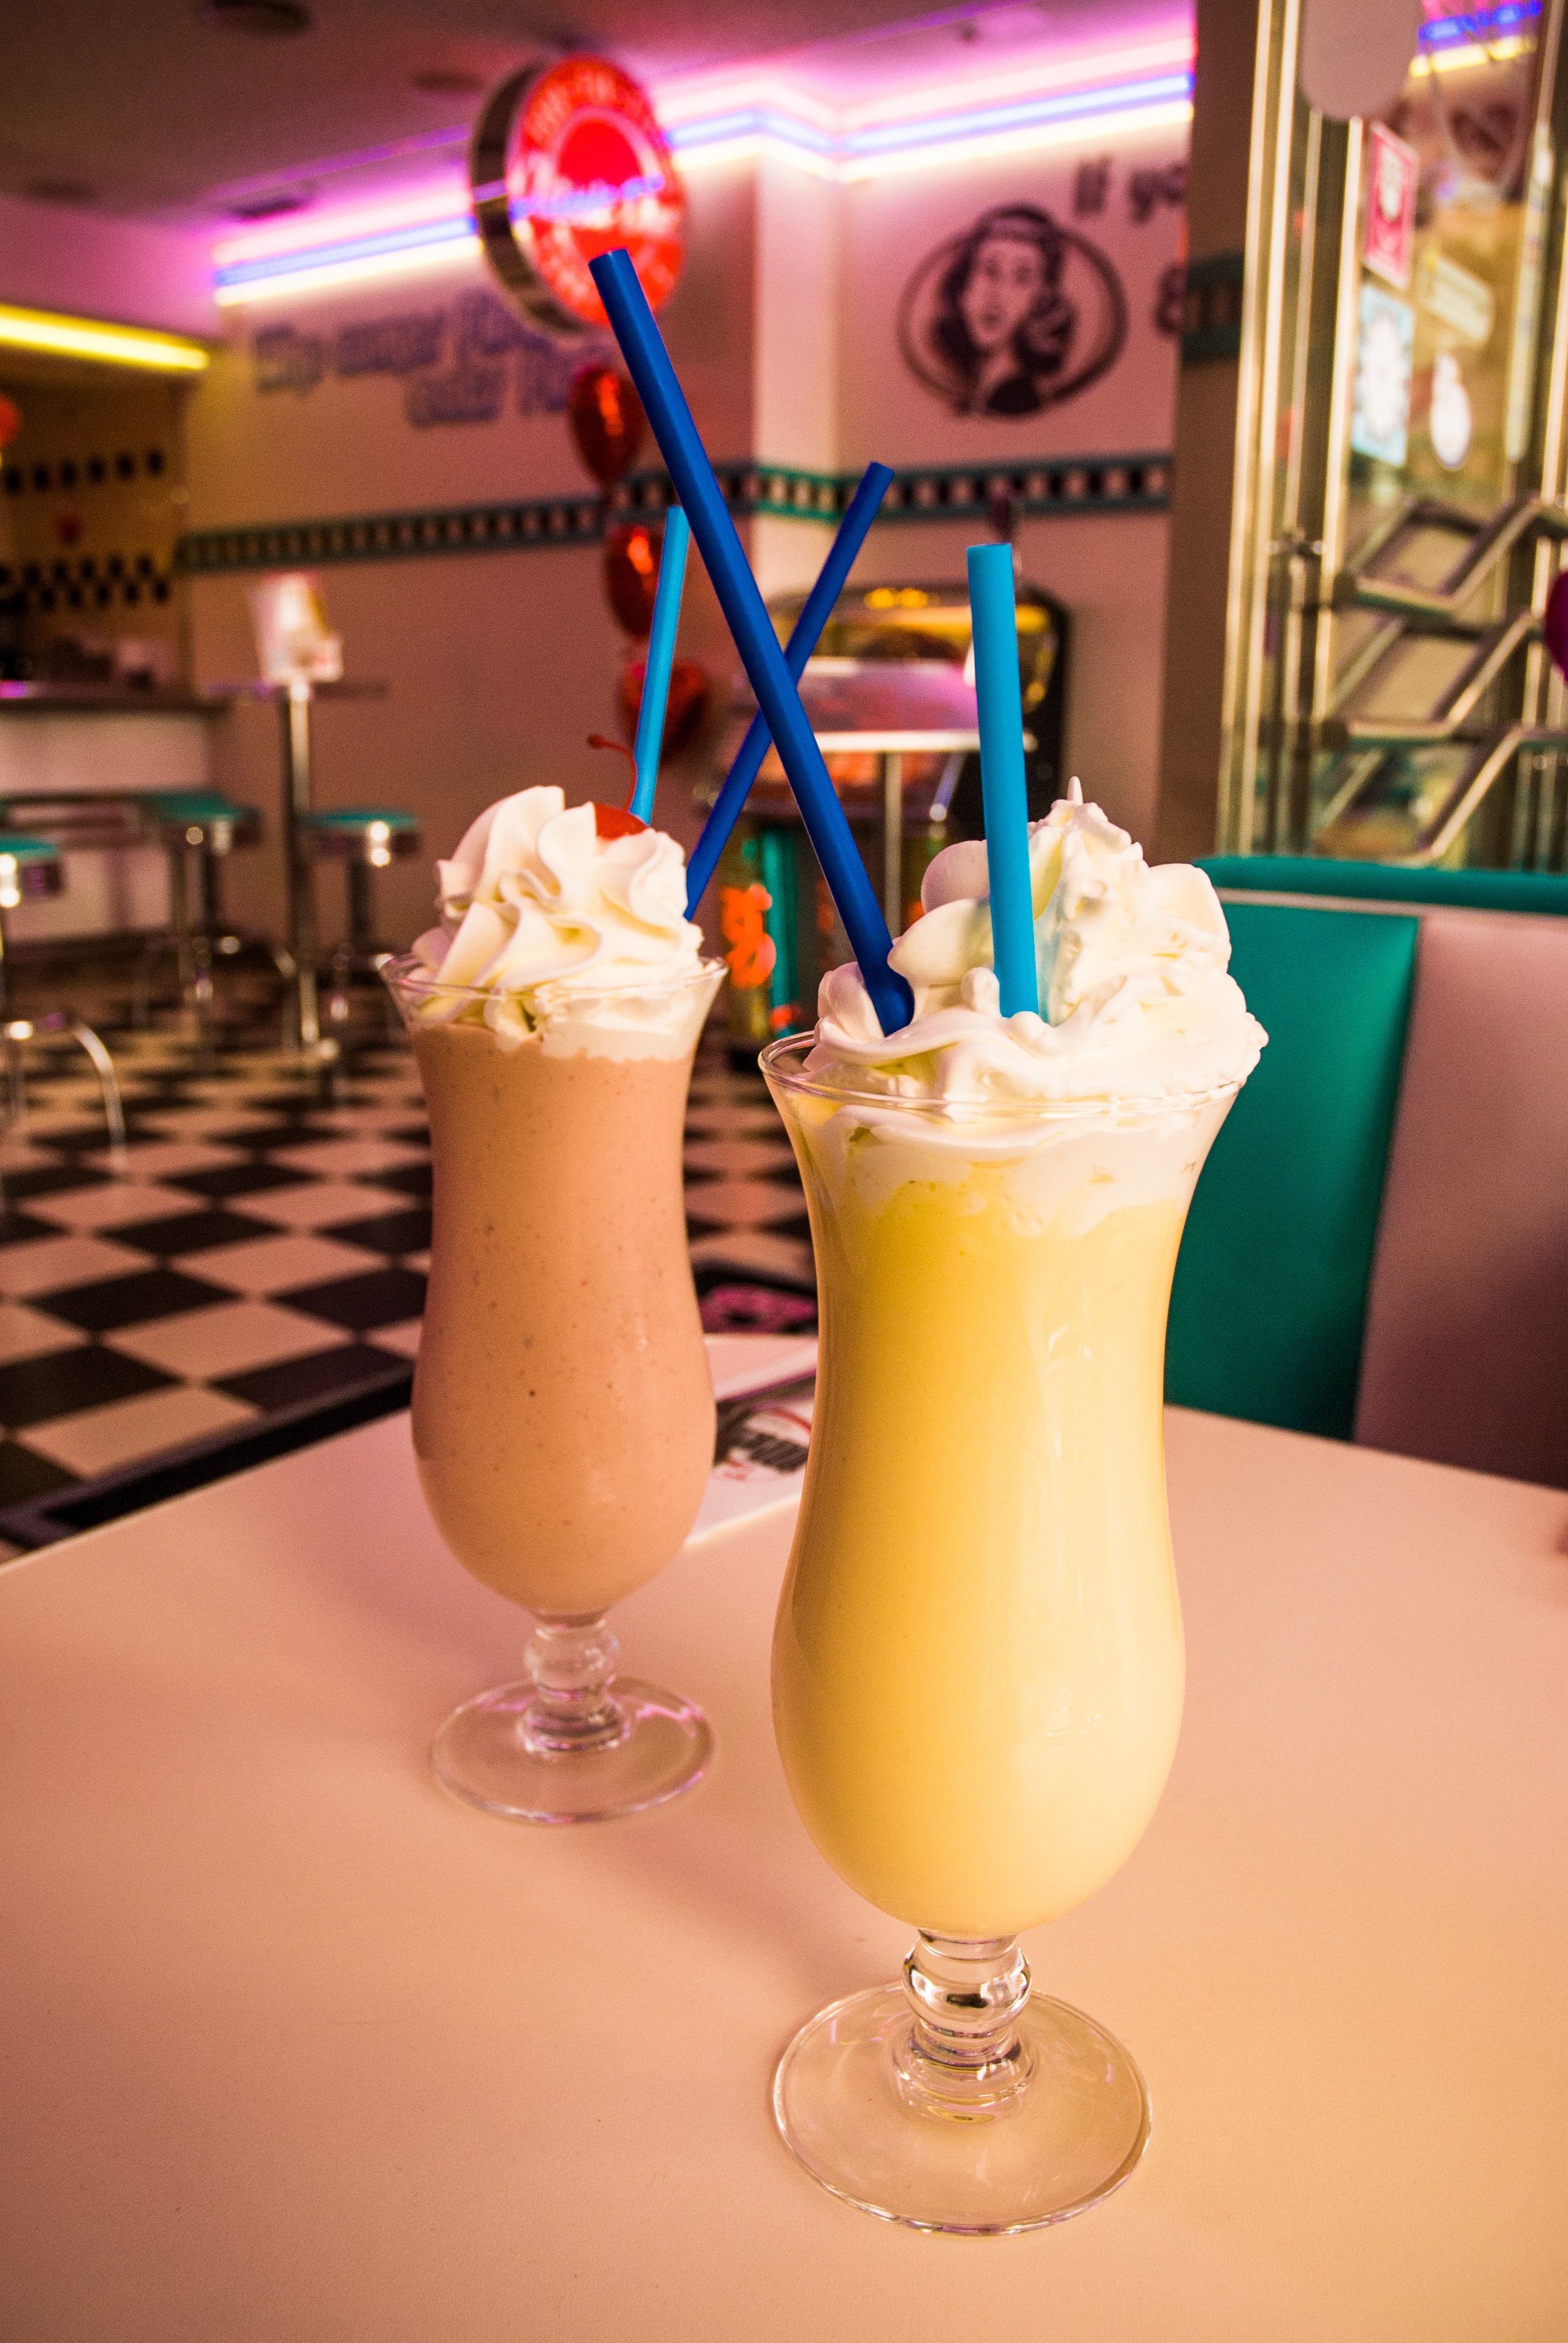
restaurant, food, drink, fast food, cocktail, american, drinks, sweetness, vigo, flavor, milkshake, alcoholic beverage, sense, jukebox, tommy mel s, milkshakes